Shimla

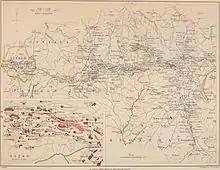
Simla and Jutogh, 1911 map

In 1863, the Viceroy of India, John Lawrence, decided to shift the summer capital of the British Raj to Shimla. He took the trouble of moving the administration twice a year between Calcutta and this separate centre over away, even though it was difficult to reach. Robert Bulwer-Lytton (Viceroy of India 1876–1880) made efforts to plan the town from 1876, when he first stayed in a rented house, but began plans for a Viceregal Lodge, later built on Observatory Hill. A fire cleared much of the area where the native Indian population lived (the "Upper Bazaar" nowadays known as the Ridge), and the planning of the eastern end to become the centre of the European town forced them to live in the Middle and Lower Bazaars on the lower terraces descending the steep slopes from the Ridge. The Upper Bazaar was cleared for a town hall, with many facilities such as a library and theatre, as well as offices for police and military volunteers as well as municipal administration.